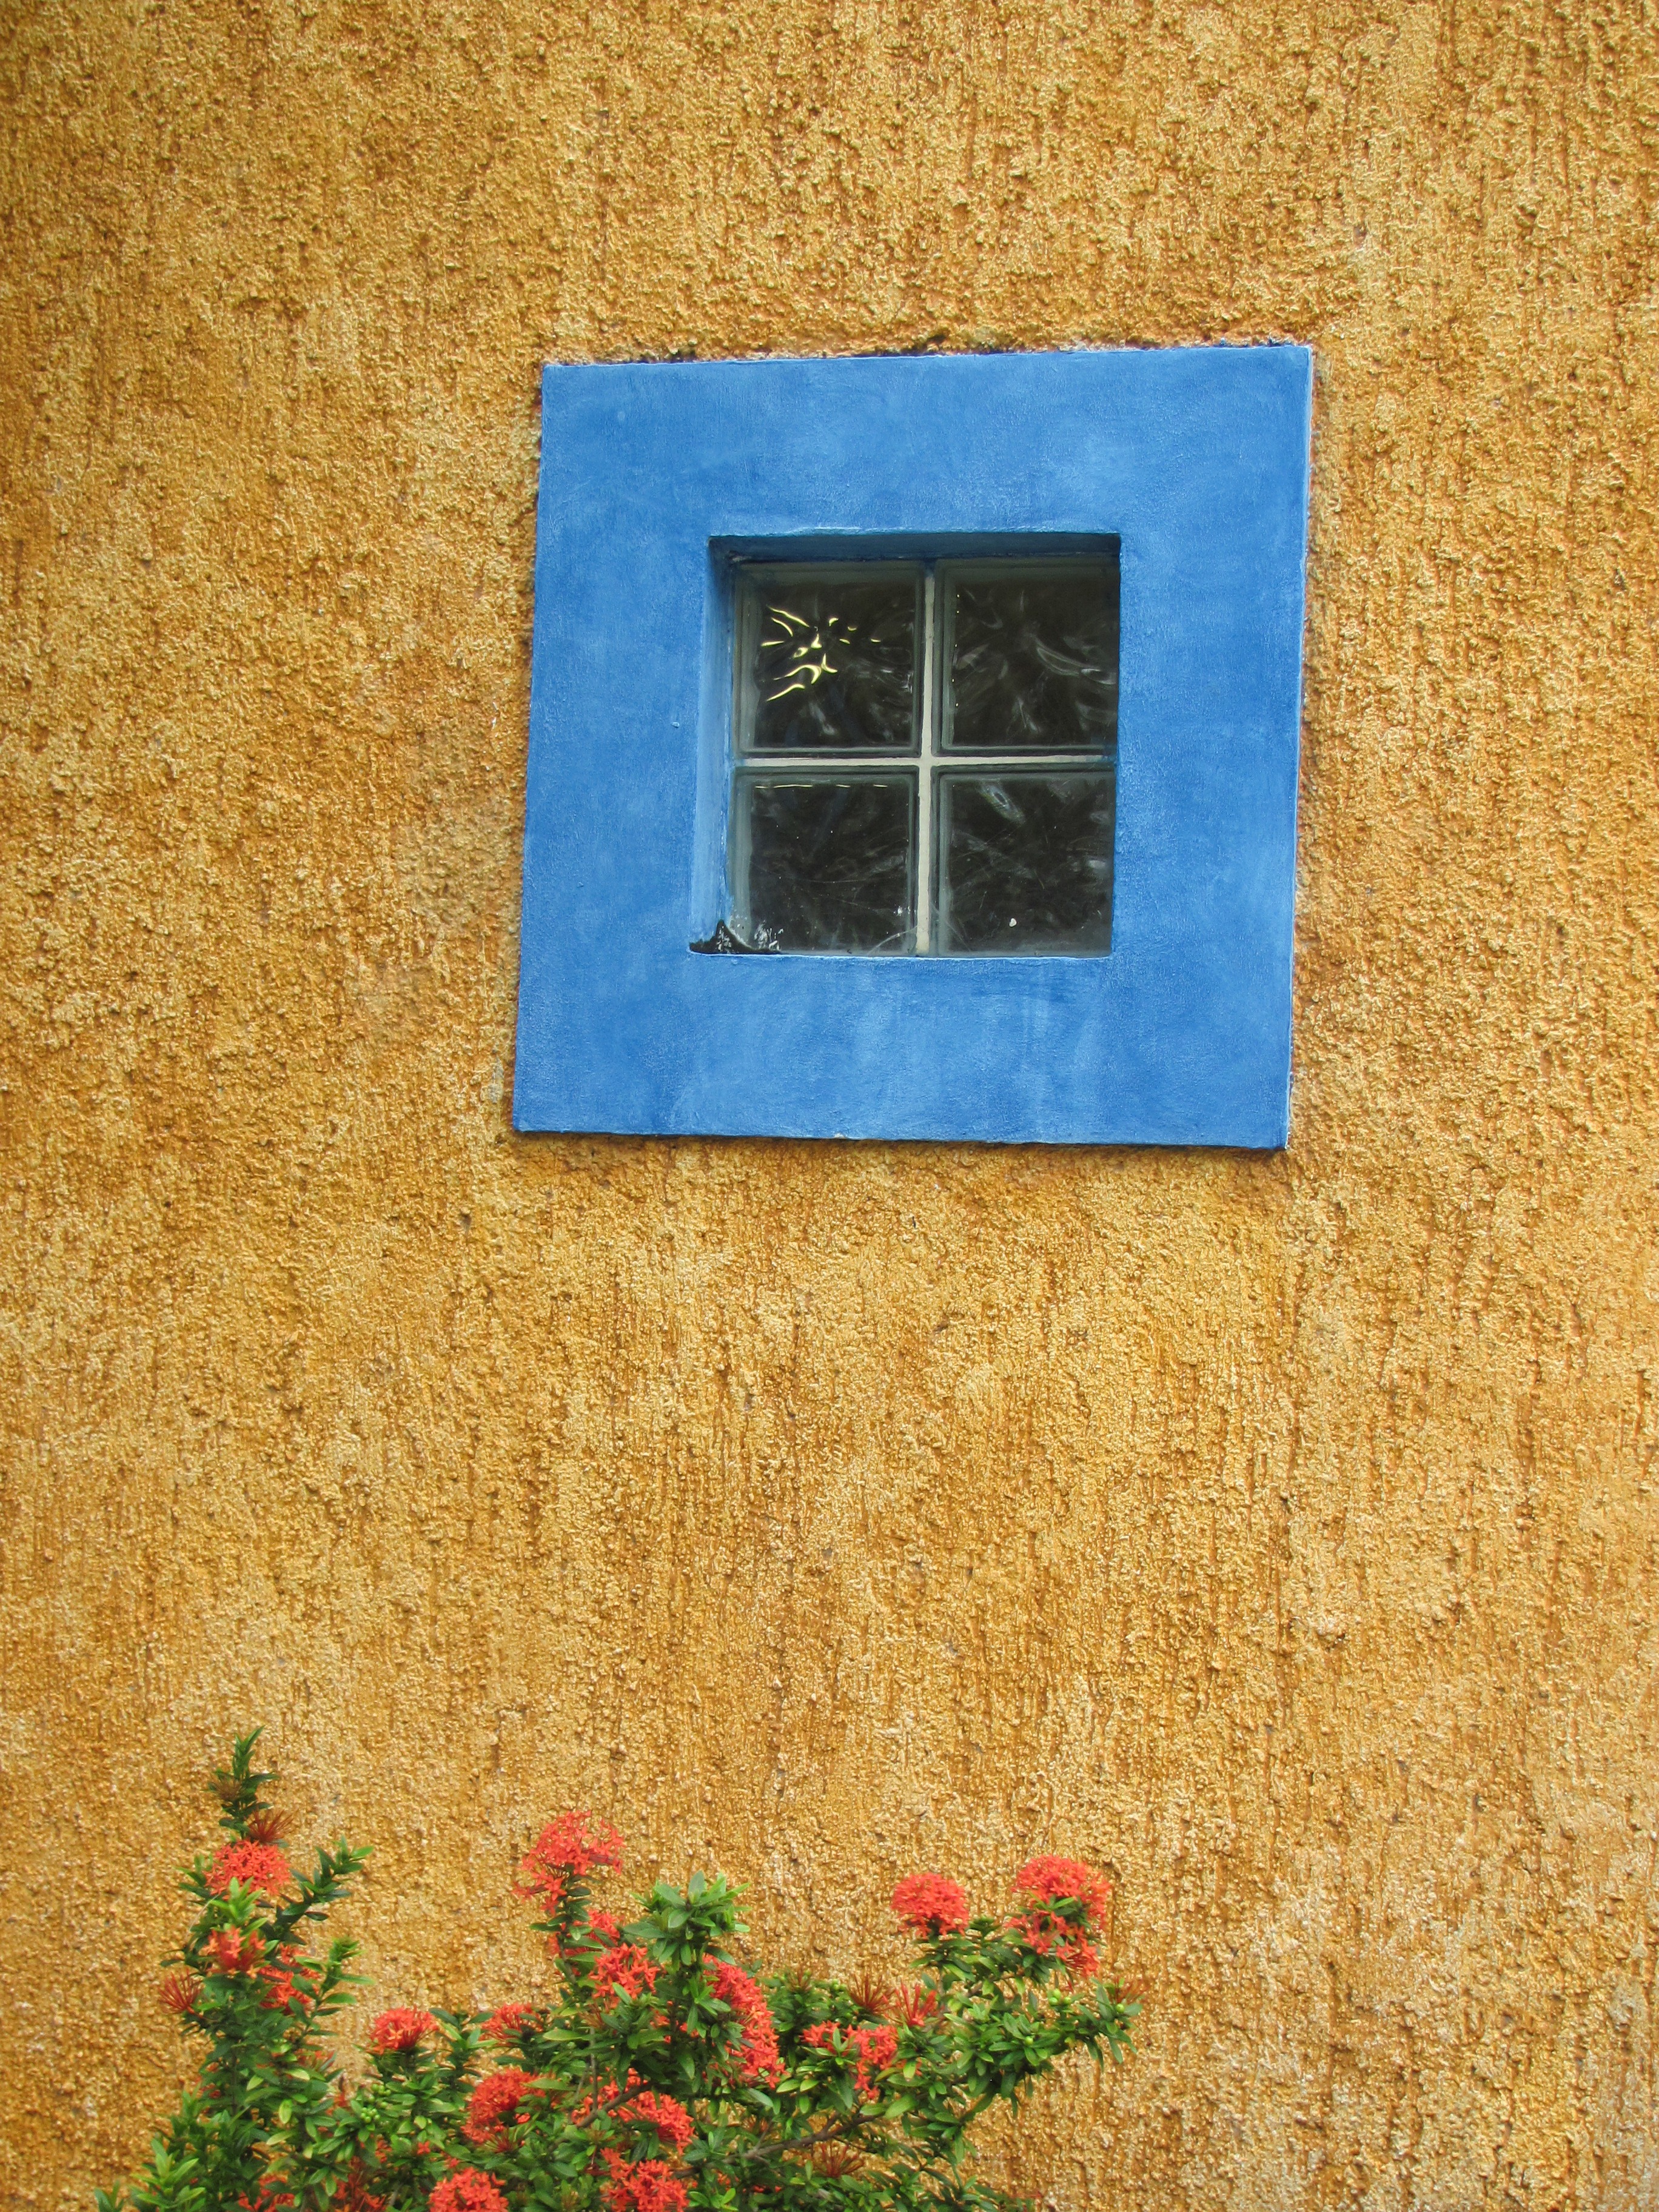
window, number, building, home, wall, color, blue, art, picture frame, flooring